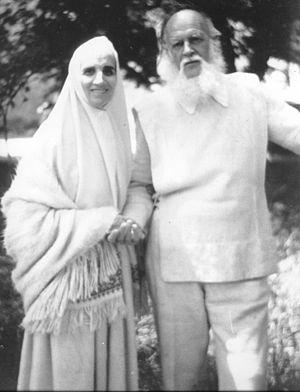
Lanza del Vasto et son épouse, Chanterelle.
Giuseppe Lanza di Trabia-Branciforte, connu sous son nom d'auteur Lanza del Vasto, est un philosophe italien né le 29 septembre 1901 à San Vito dei Normanni, province de Brindisi, dans les Pouilles et mort le 5 janvier 1981 à Murcie, dans le sud-est de l'Espagne. Disciple chrétien de Gandhi, il est le fondateur des Communautés de l'Arche, axées sur la vie intérieure et la non-violence active. Écrivain et poète de langue française, il fut aussi sculpteur, dessinateur et musicien. Conférencier international, il s'engagea dans de nombreuses actions en faveur de la paix.